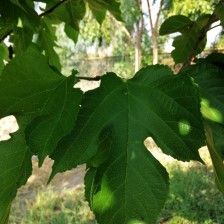
Variety: RedKing